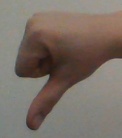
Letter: waw